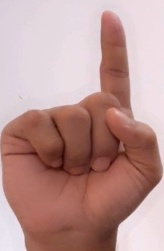
ASL sign: 1